Murry Wilson

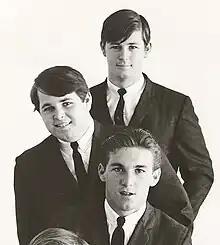
Wilson's sons Brian, Carl and Dennis (1963)

Wilson maintained an active interest in music, which he passed along to his sons, encouraging them to learn to sing and play instruments. Murry reflected, "I've been writing songs for as long as I can remember. My family has always had a great appreciation for the value of music. Many an evening my wife and I used to gather our sons and sing around our organ. Those were pretty lean days for us. We couldn't afford to go to a show, so we entertained ourselves with music." According to White, Murry was often forceful in this field.